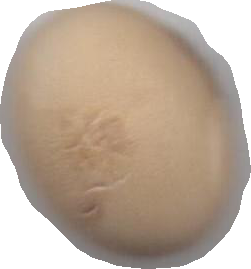
Variety: Anjasmoro